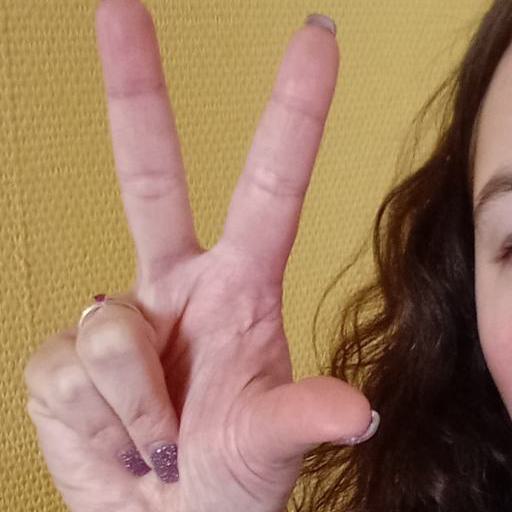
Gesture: three2